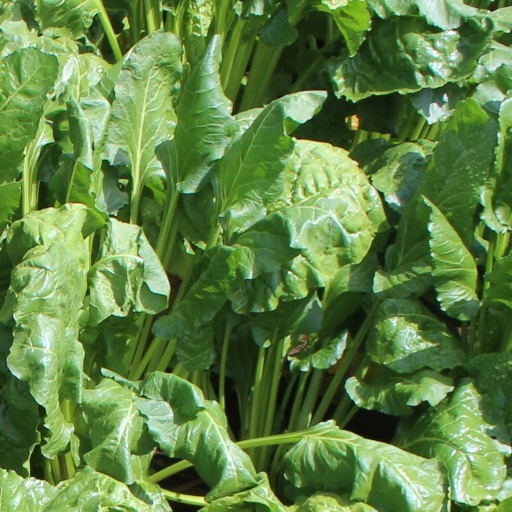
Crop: sugar beet